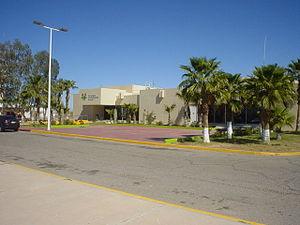
L'aéroport international Général Rodolfo Sánchez Taboada est un aéroport international situé à l'extérieur de Mexicali, en Basse-Californie, au Mexique, près de la frontière américano-mexicaine. C'est l'aéroport le plus au nord du Mexique. Il porte le nom d'un officier militaire mexicain, homme politique et ancien gouverneur de la Basse-Californie, Rodolfo Sánchez Taboada.